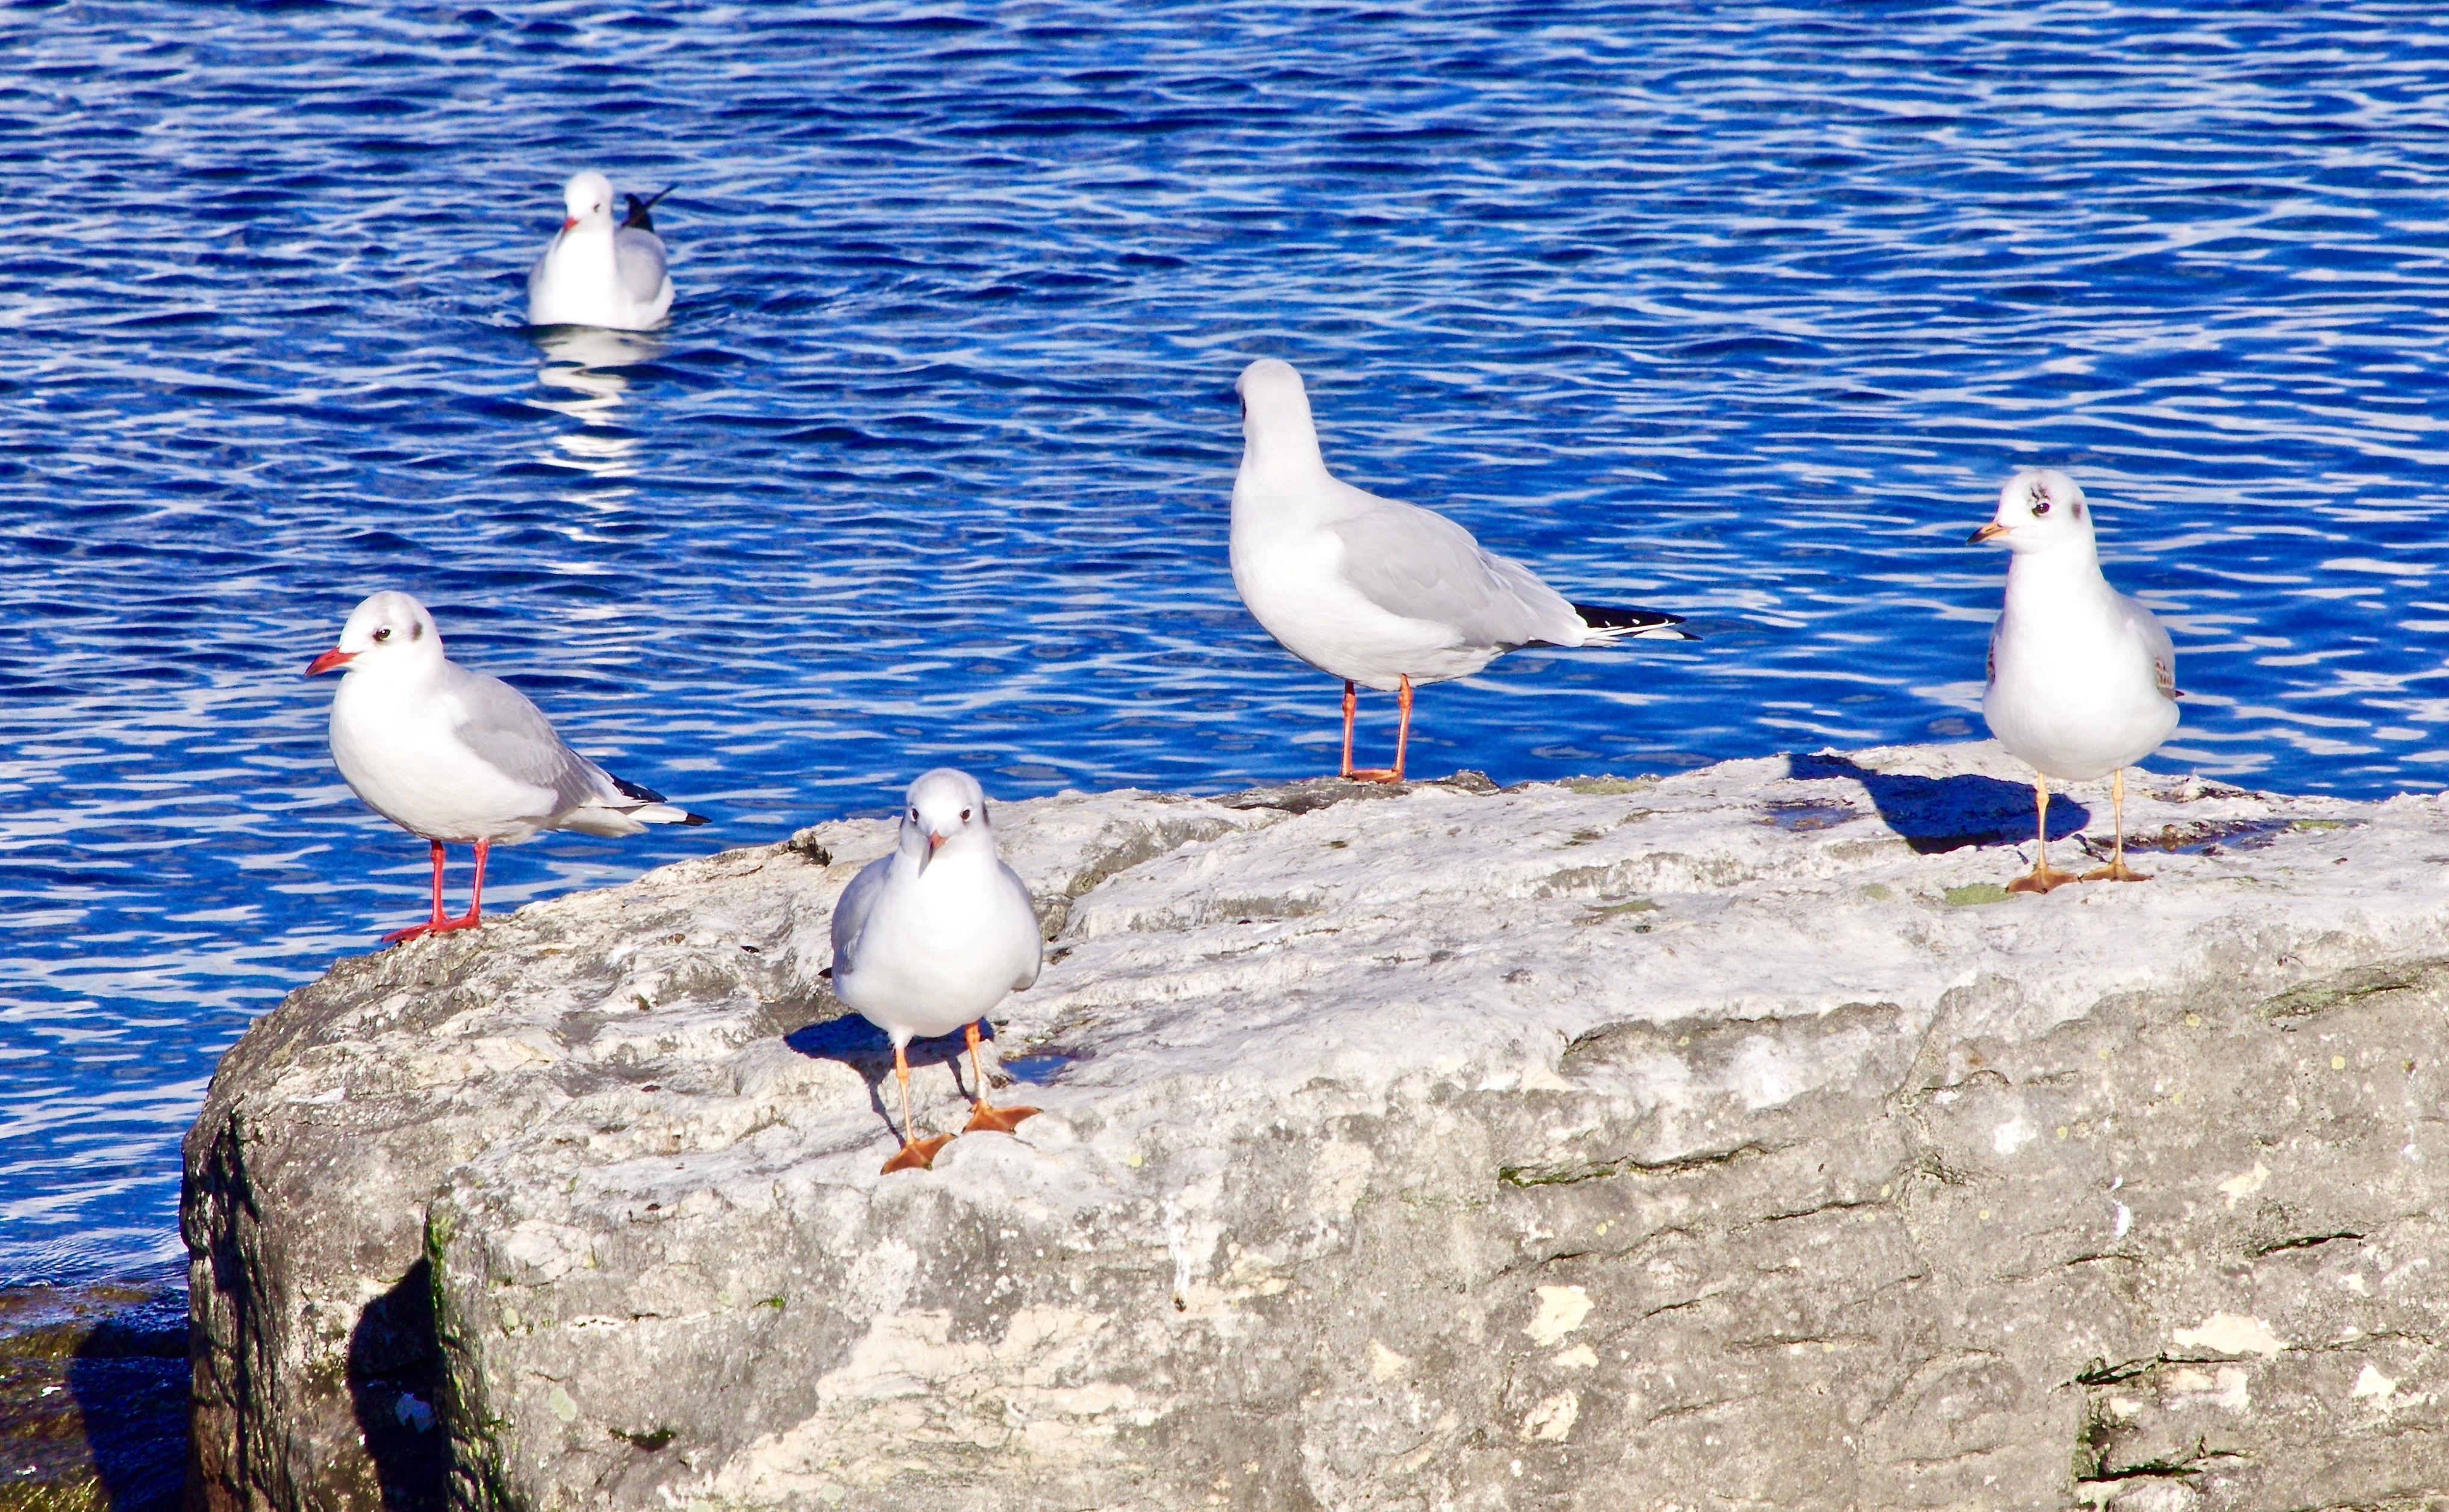
sea, water, bird, wing, lake, seabird, river, wildlife, gull, natural, blue, fauna, vertebrate, charadriiformes, european herring gull